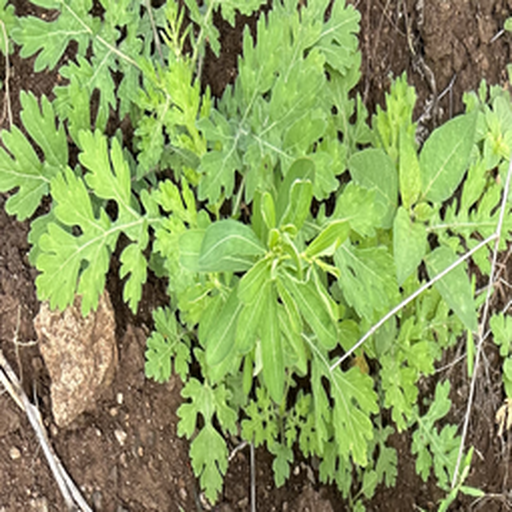
Weed species: Gajar_gavat_(Parthenium hysterophorus)